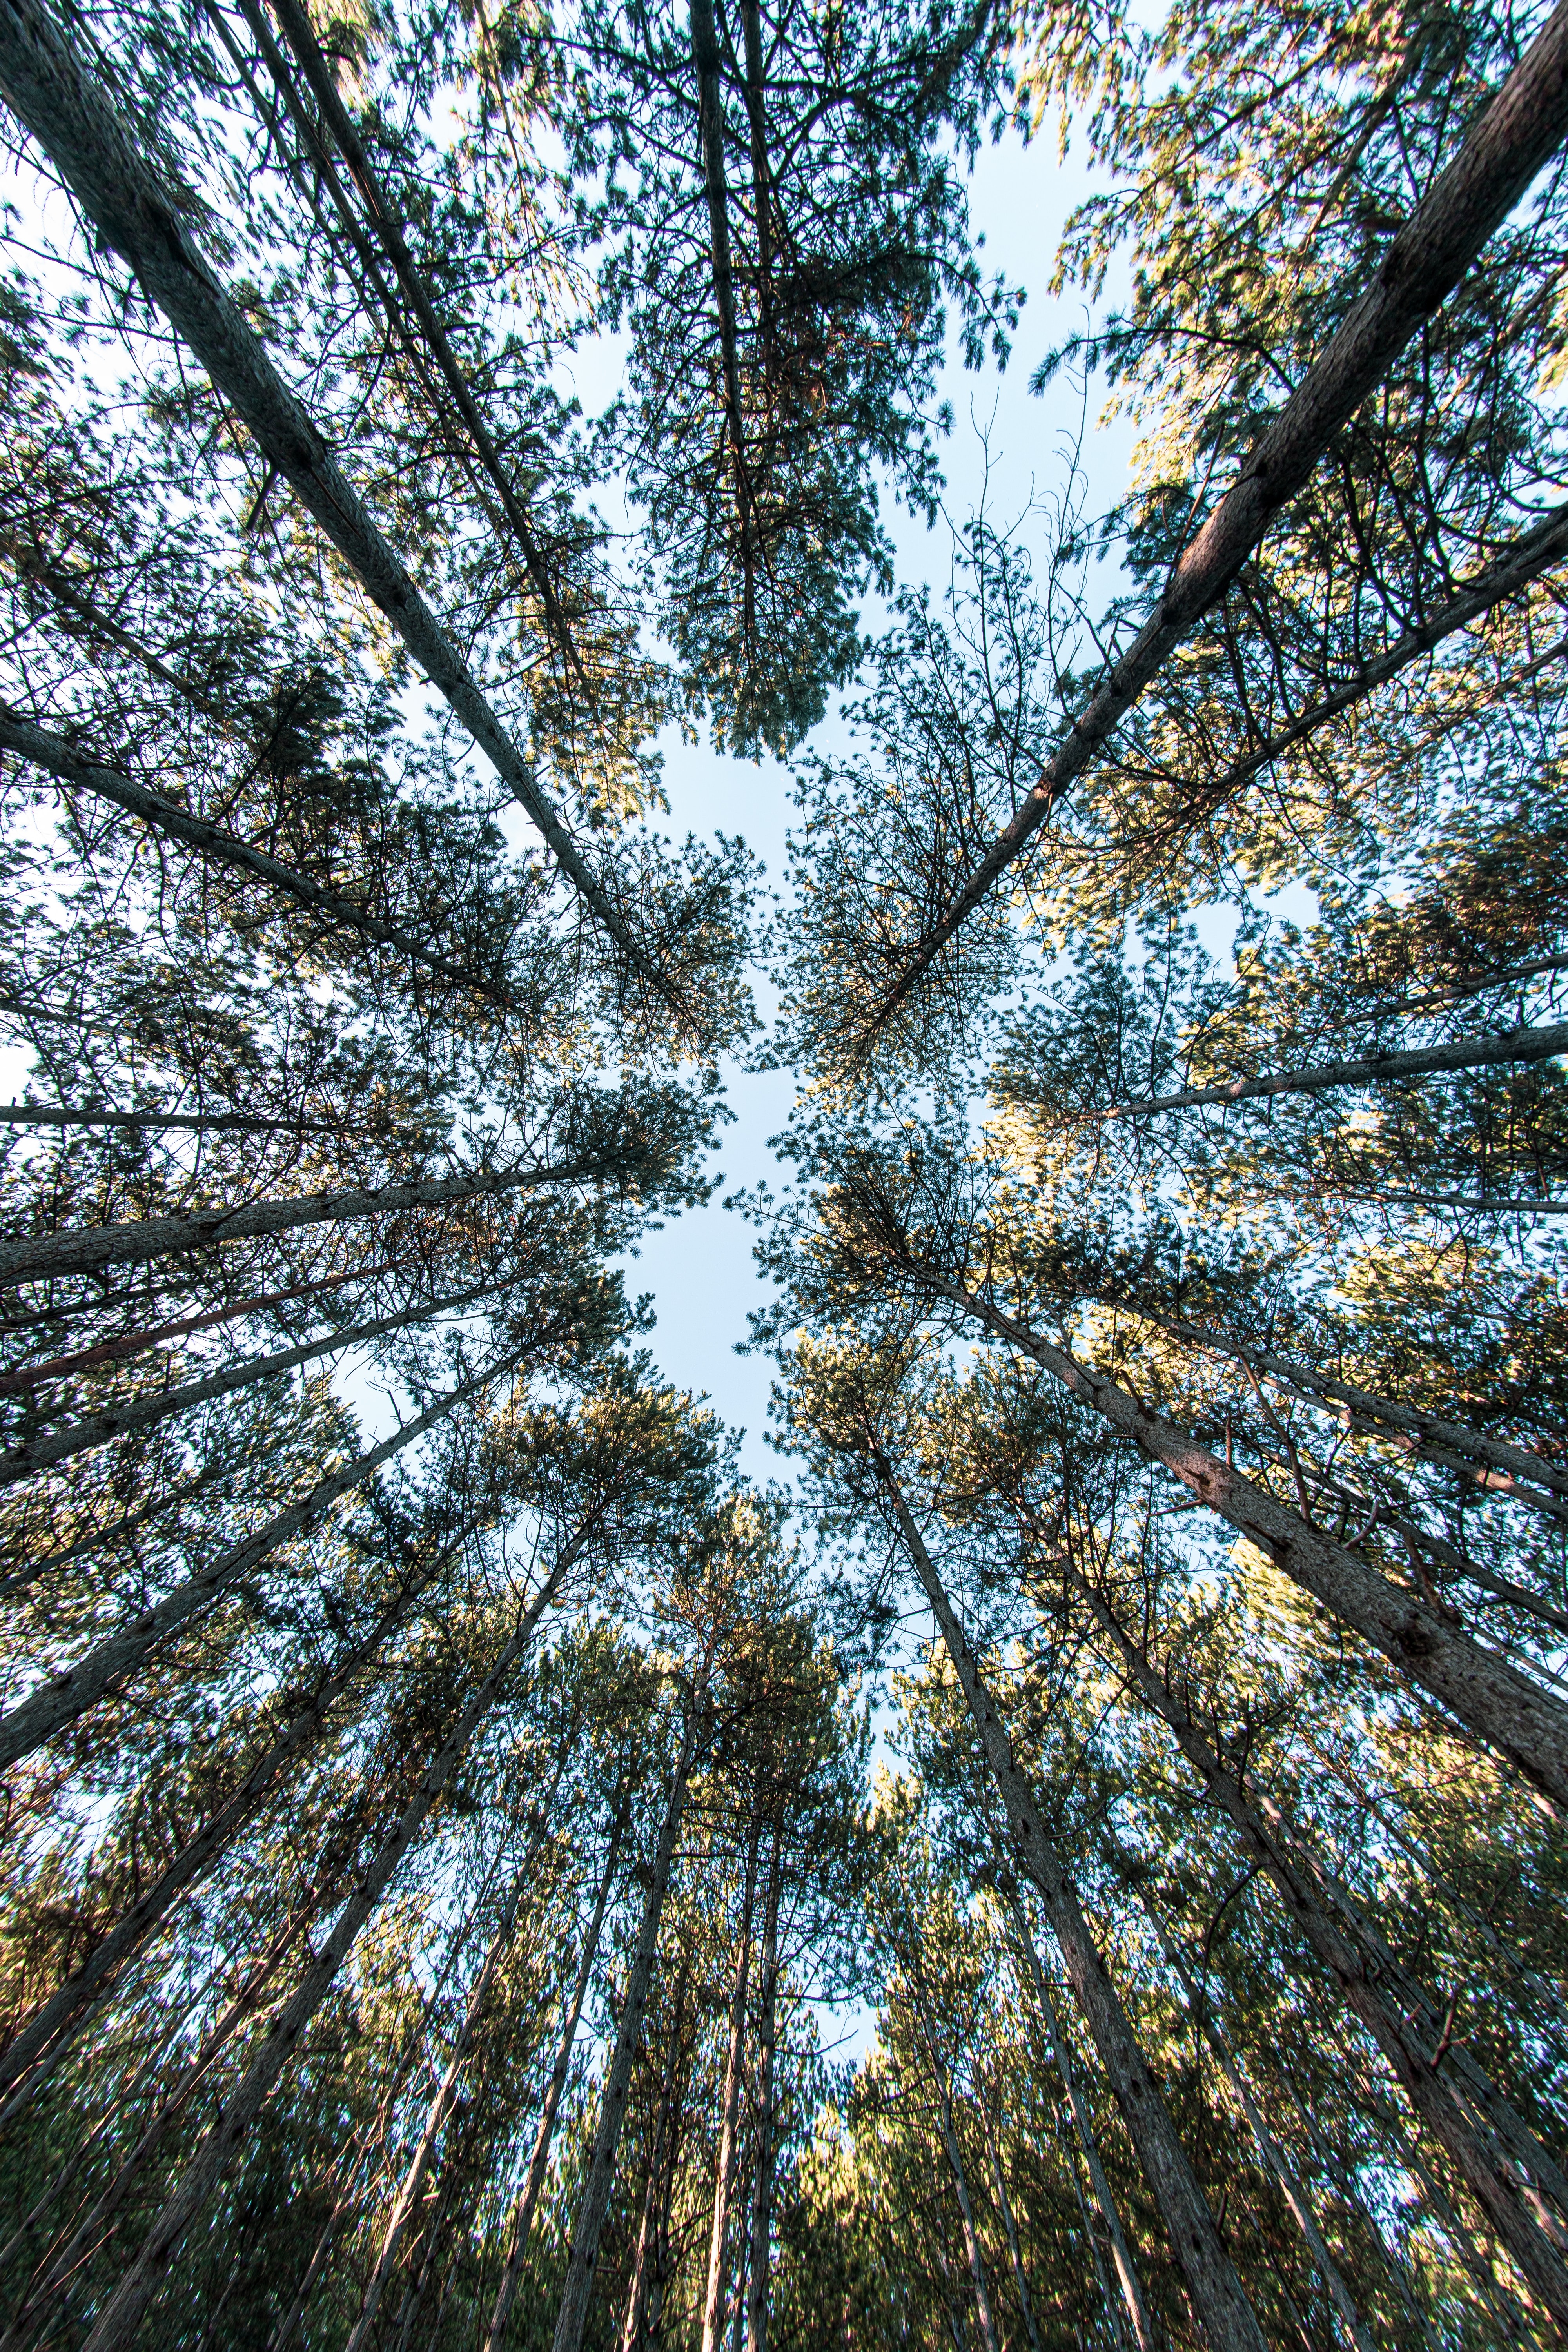
tree, nature, sky, natural environment, branch, woody plant, forest, trunk, leaf, plant, biome, botany, grove, sunlight, woodland, old growth forest, autumn, red pine, white pine, pine family, Bigtree, temperate broadleaf and mixed forest, wood, temperate coniferous forest, plant stem, symmetry